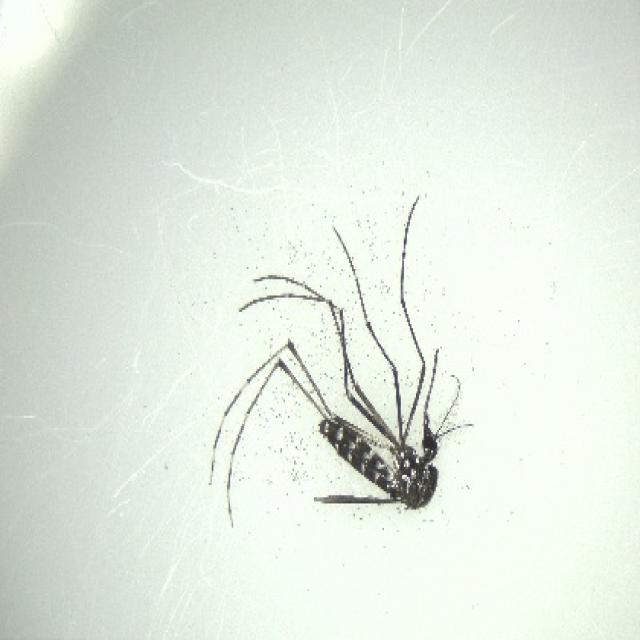
Species: aedes_albopictus